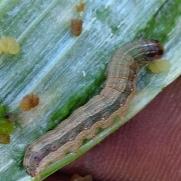
Crop: Onion
Condition: caterpillar-p